Sead Ramović

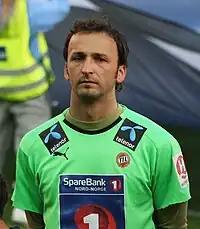
Ramović in 2008

Sead Ramović (born 14 March 1979) is a German football manager and former player who manages Algerian club CR Belouizdad . He played as a goalkeeper.